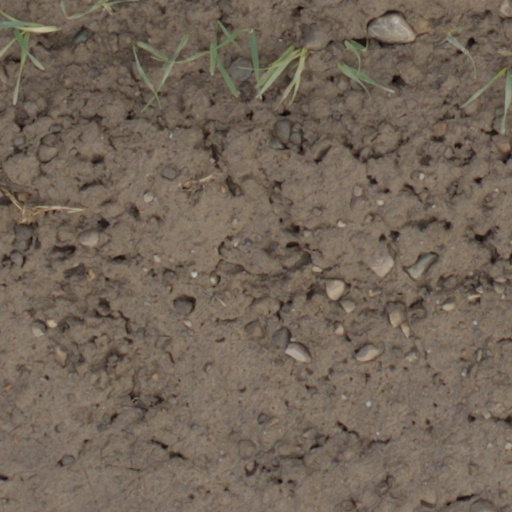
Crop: wheat